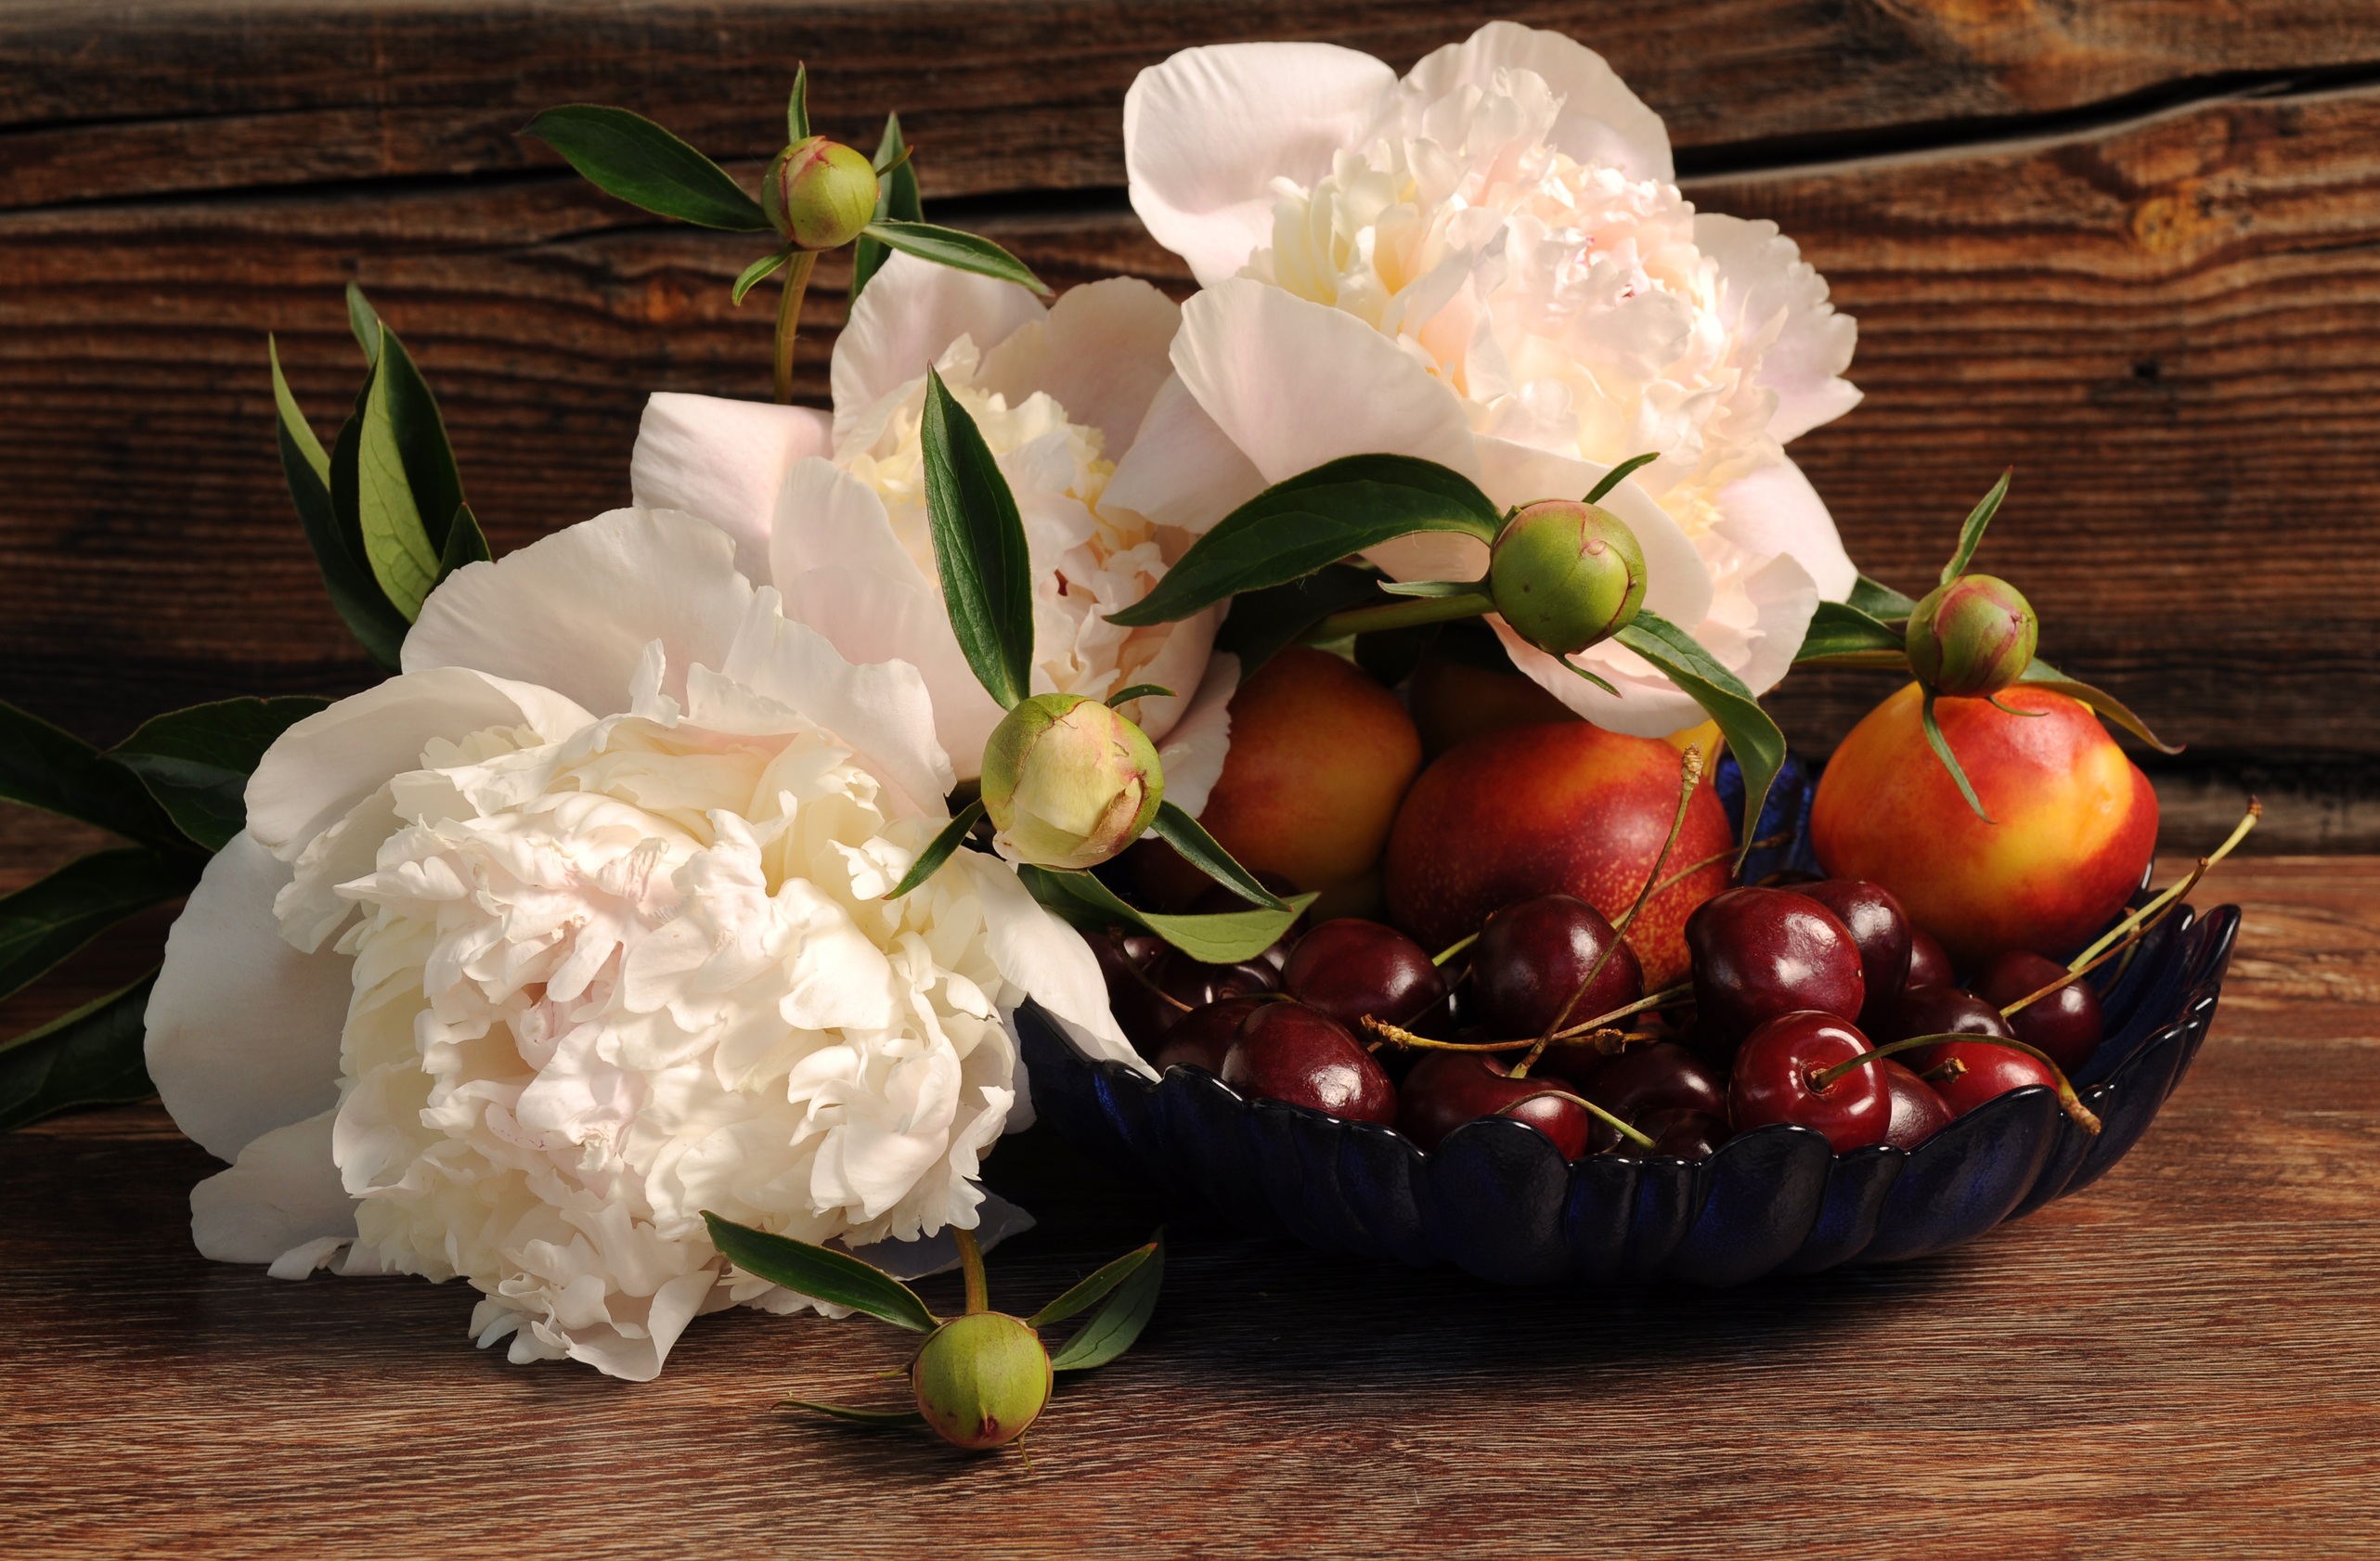
plant, wood, flower, meal, food, produce, natural, dessert, still life, painting, flowers, background, berries, peach, wallpaper, floristry, cherry, flowering plant, peonies, flower bouquet, floral design, centrepiece, land plant, flower arranging